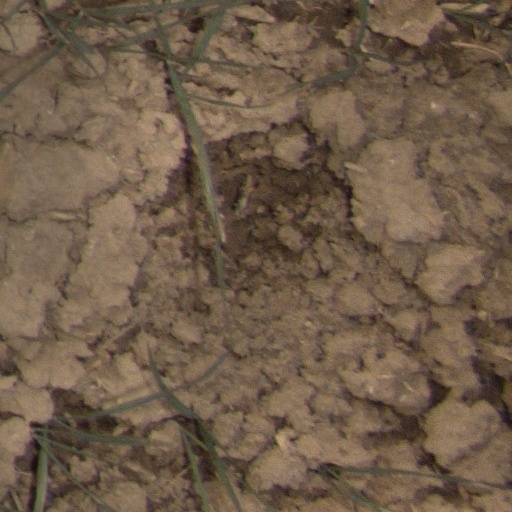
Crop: wheat